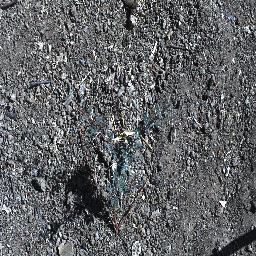
Label: prickly_acacia